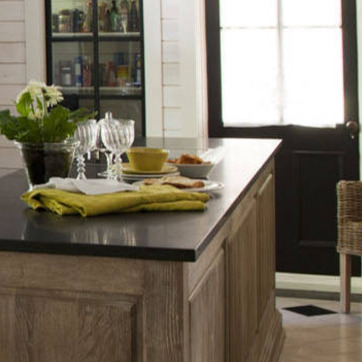
Material: food